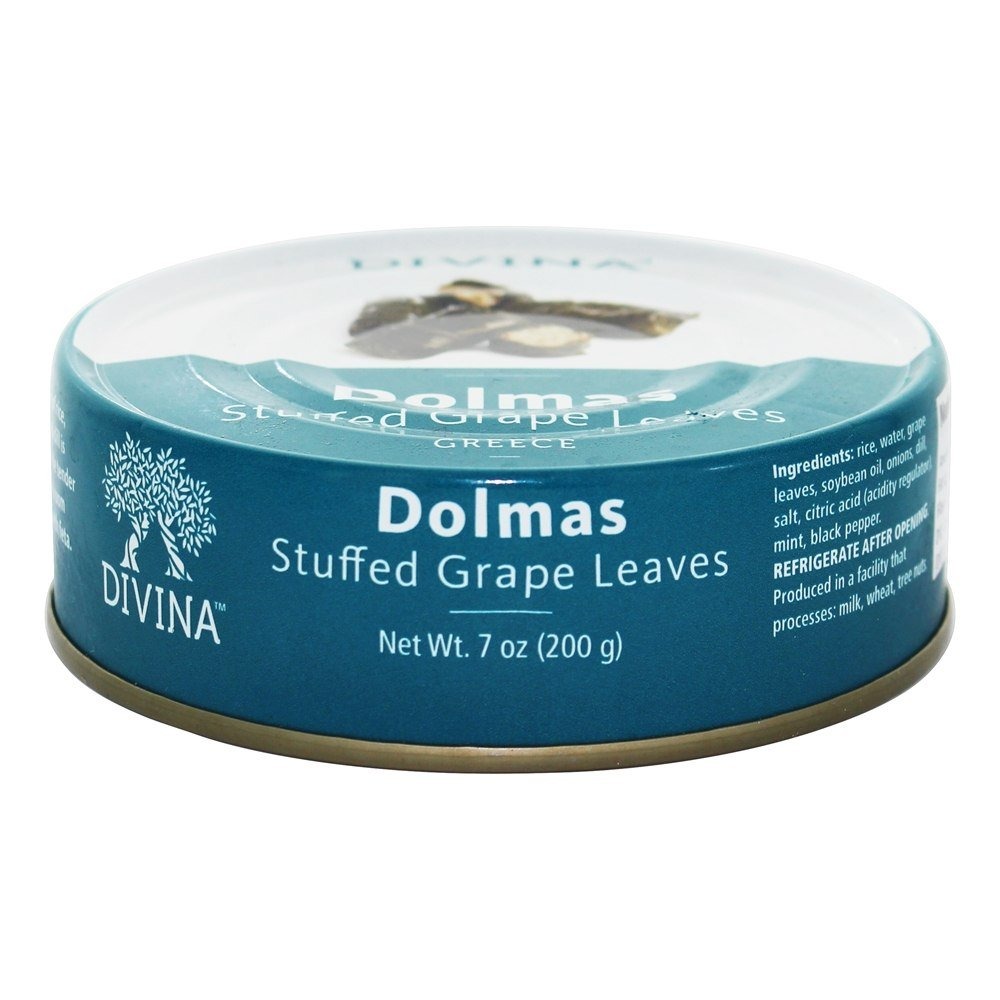
Item Name: Divina Dolmas Stuffed Grape Leaves, 7 Oz
Bullet Point 1: The centerpiece of the Greek meze platter
Bullet Point 2: Tender early harvest sultana grape leaves
Bullet Point 3: Creamy textured rice, onions, dill and mint with a burst of lemon
Value: 7.0
Unit: Ounce

Price: 8.785